Frank E. Welles

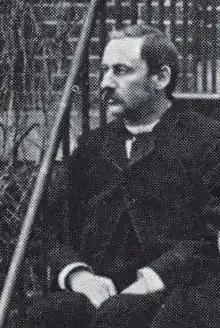
Dr. Frank E. Welles, 1891 Geneseo Normal School Yearbook group photo of faculty, page 61.

Dr. Frank Ephraim Welles (April 1852 - April 13, 1927) was an American professor born in New York State. He was a member of the senior class of the Brockport Normal School where on October 11, 1869 he was a founding member of The Gamma Sigma Society. Welles decided to transfer in 1871, to the newly opened Geneseo State Normal School in Geneseo, NY. While at Geneseo, Frank E. Welles became a founding member of the Delphic Fraternity and was elected its first president.